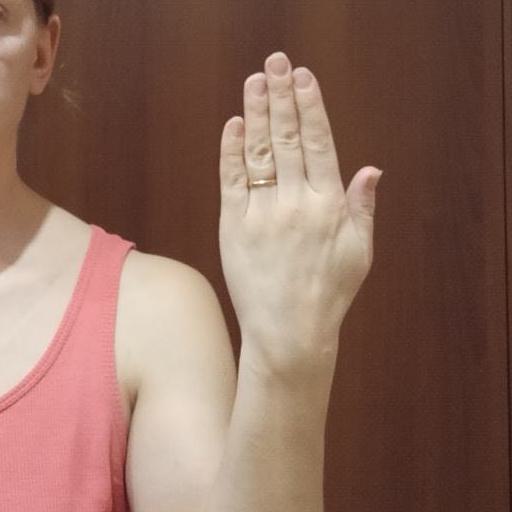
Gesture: stop_inverted